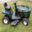
Label: lawn_mower